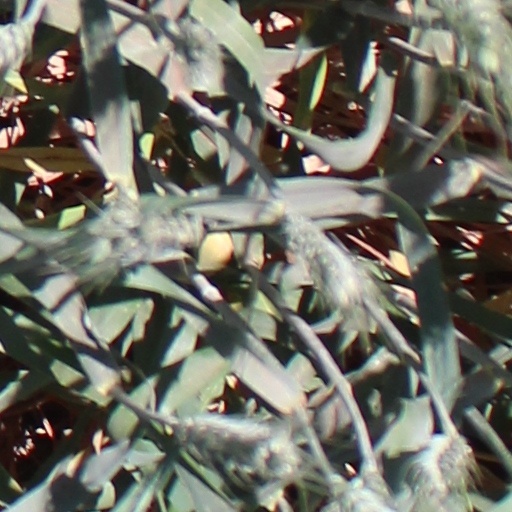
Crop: wheat